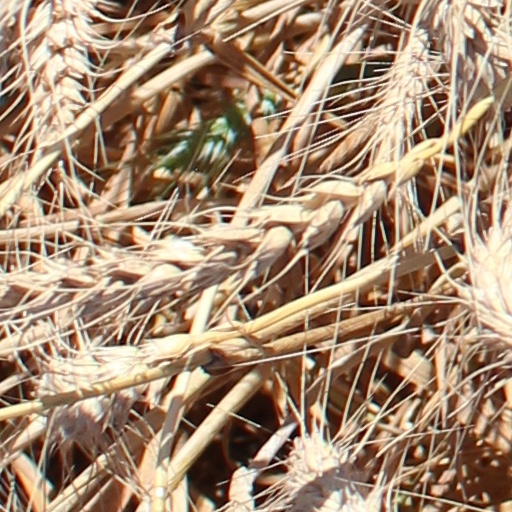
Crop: wheat